State Library of New South Wales

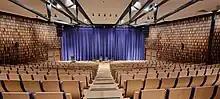
Auditorium, State Library of New South Wales, 2023

Nineteen years after the completion of the Mitchell Wing, more building took place on the site of the state library. The Dixson Wing, designed by architect Richard Macdonald Seymour Wells and completed in 1929, was added to the south side of the Mitchell Wing to provide storage and gallery space for the extensive collection of historical paintings presented to the library by Sir William Dixson. The galleries were refurbished in 1987 in preparation for the bicentennial exhibition held at the library in 1988.